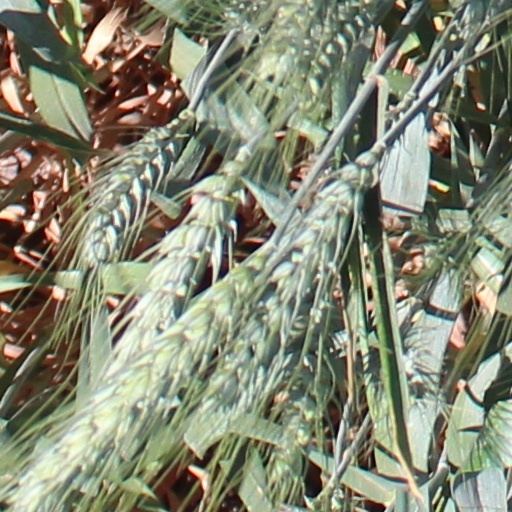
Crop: wheat